Muscovy duck

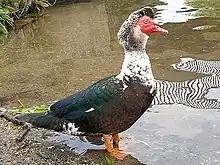
A feral Muscovy duck in Ely, England

The species was first scientifically described by Carl Linnaeus in his 1758 edition of "Systema Naturae" as "Anas moschata", literally meaning "musk duck". It was later transferred to the genus "Cairina", making its current binomial name "Cairina moschata". It is the only species in its genus; one other species formerly included, the white-winged duck, has now been transferred to its own genus, as "Asarcornis scutulata".